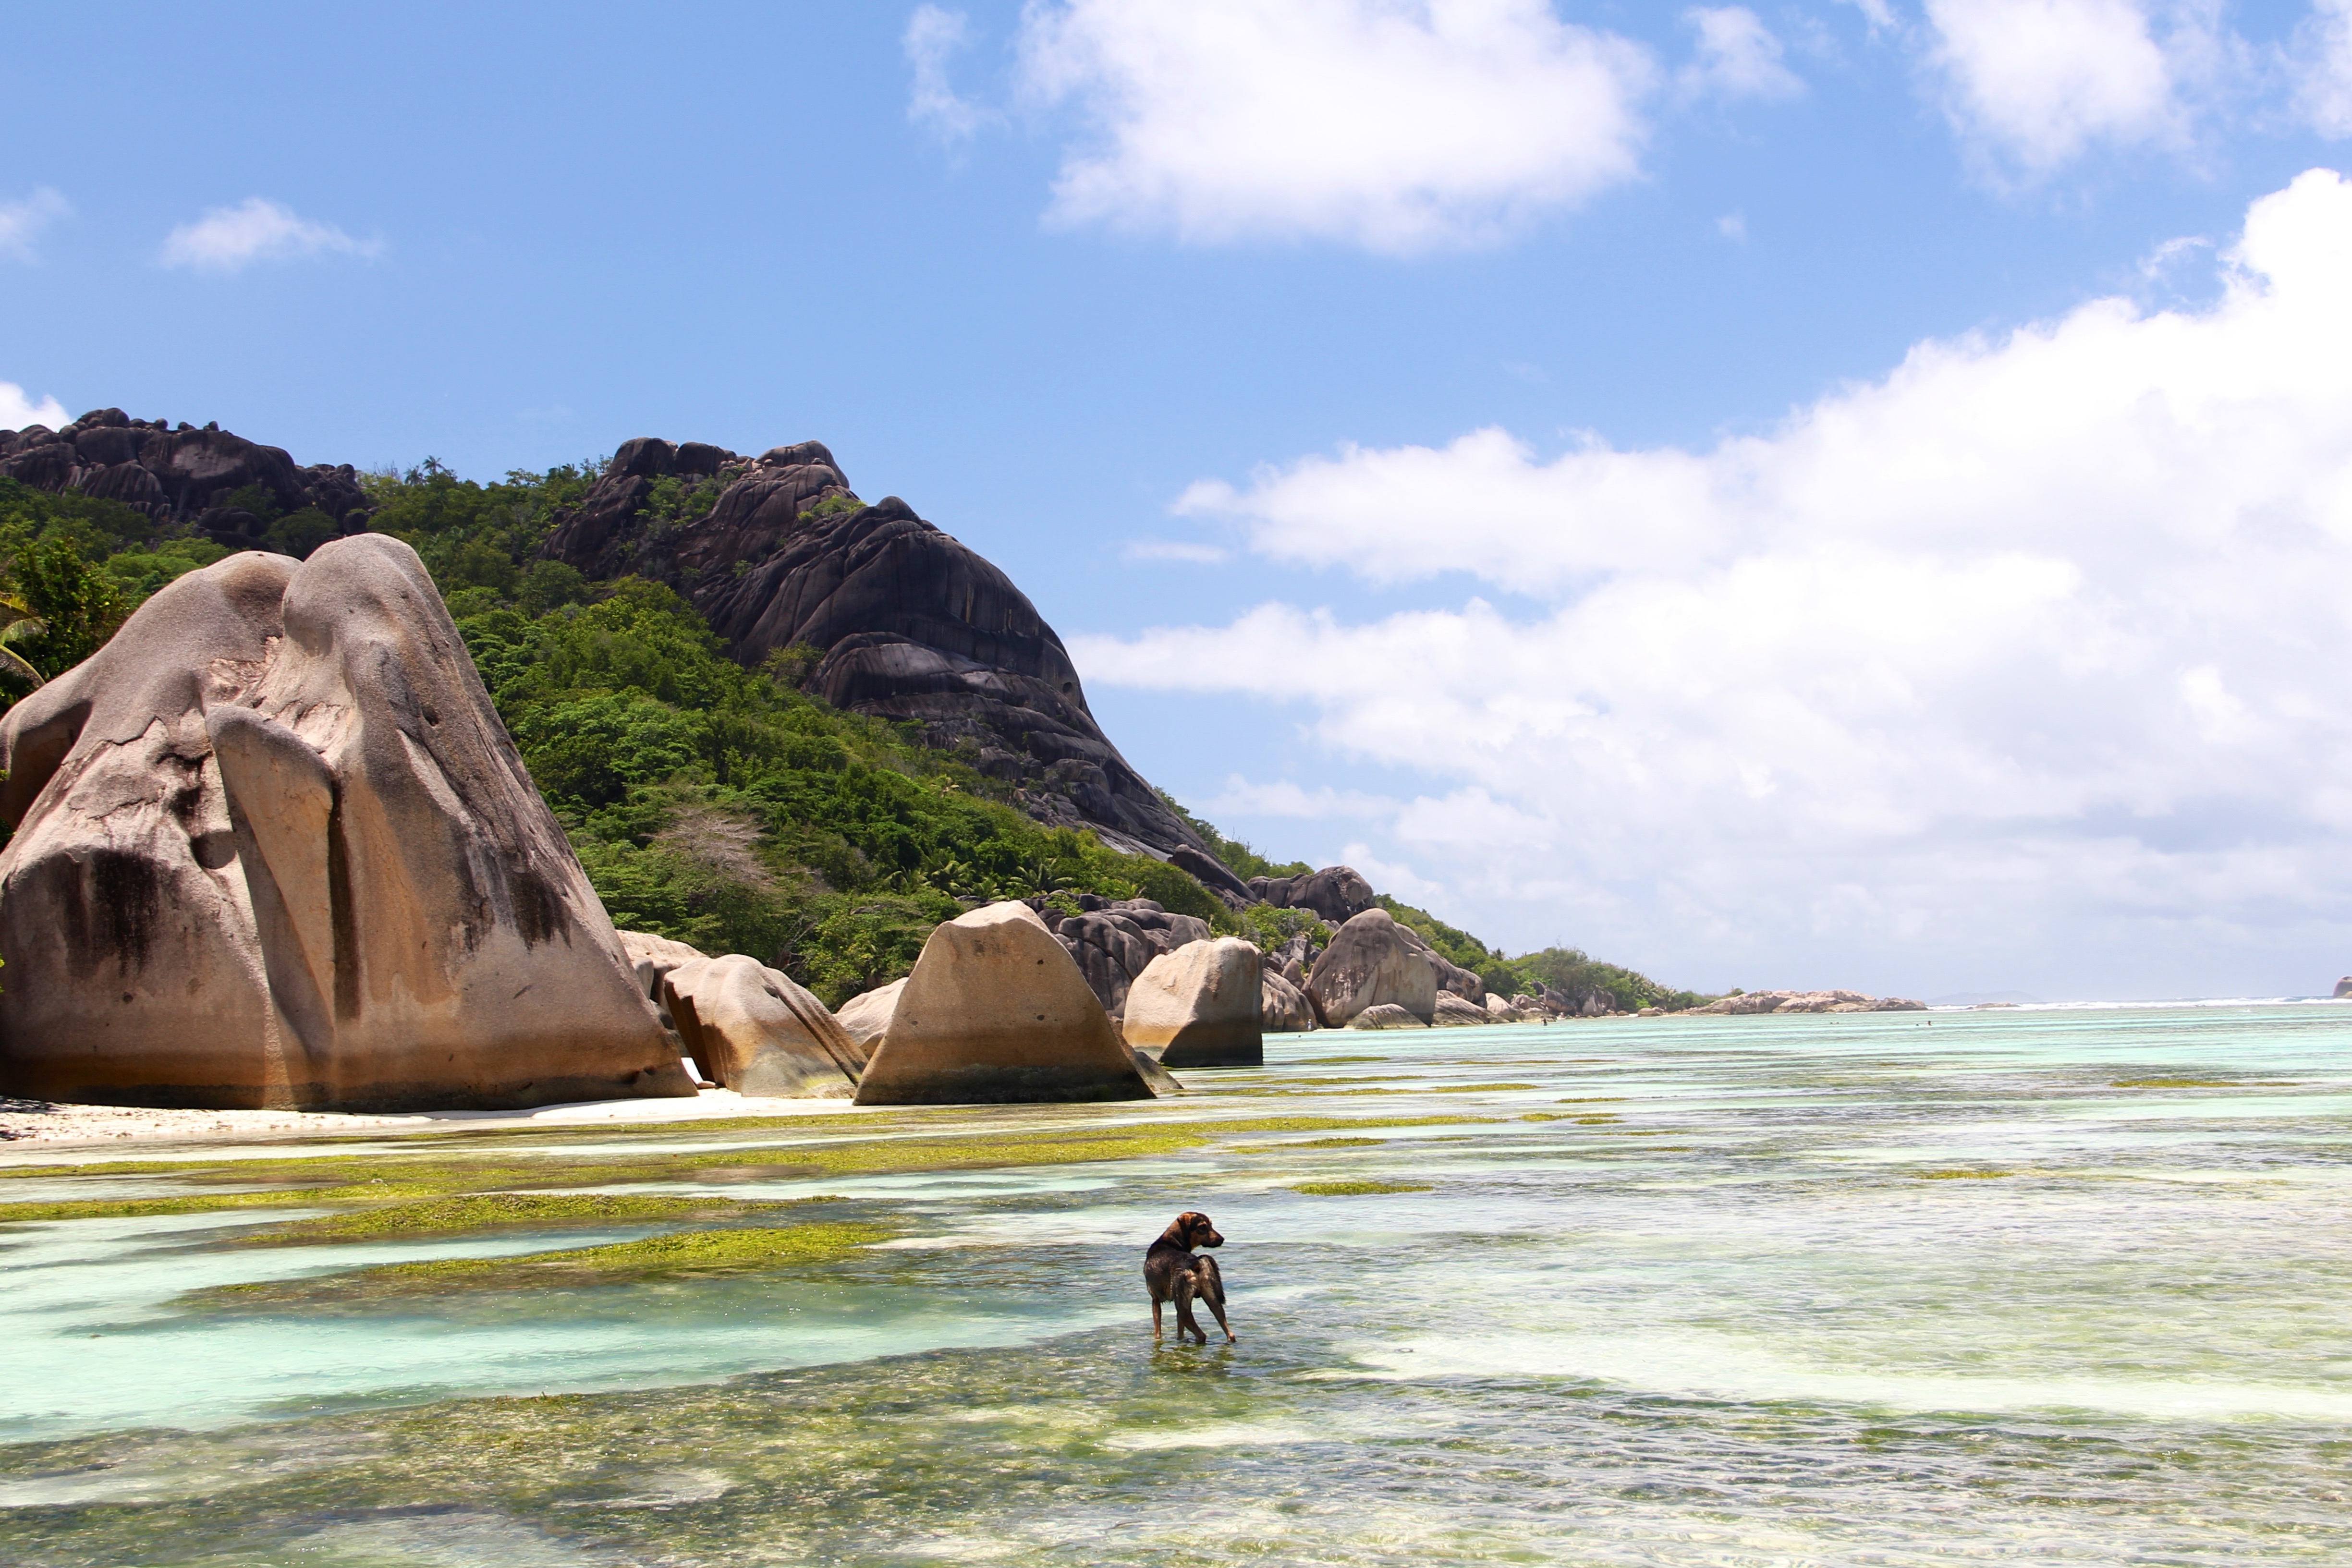
beach, sea, coast, water, sand, rock, ocean, shore, dog, ship, vacation, cliff, boot, cove, bay, terrain, material, body of water, stones, caribbean, cape, maldives, seychelles